Dieulacres Abbey

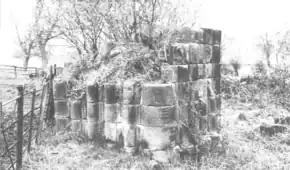
Former Dieulacres Abbey: one of the four pillars of the belfry located above the transept crossing. Photo taken looking east.

Dieulacres Abbey was a Cistercian monastery established by Ranulf, Earl of Chester at Poulton in Cheshire. It moved to the present site at Abbey Green near Leek, Staffordshire in 1214, possibly in part as a result from raids at the former site by Welsh marauders.